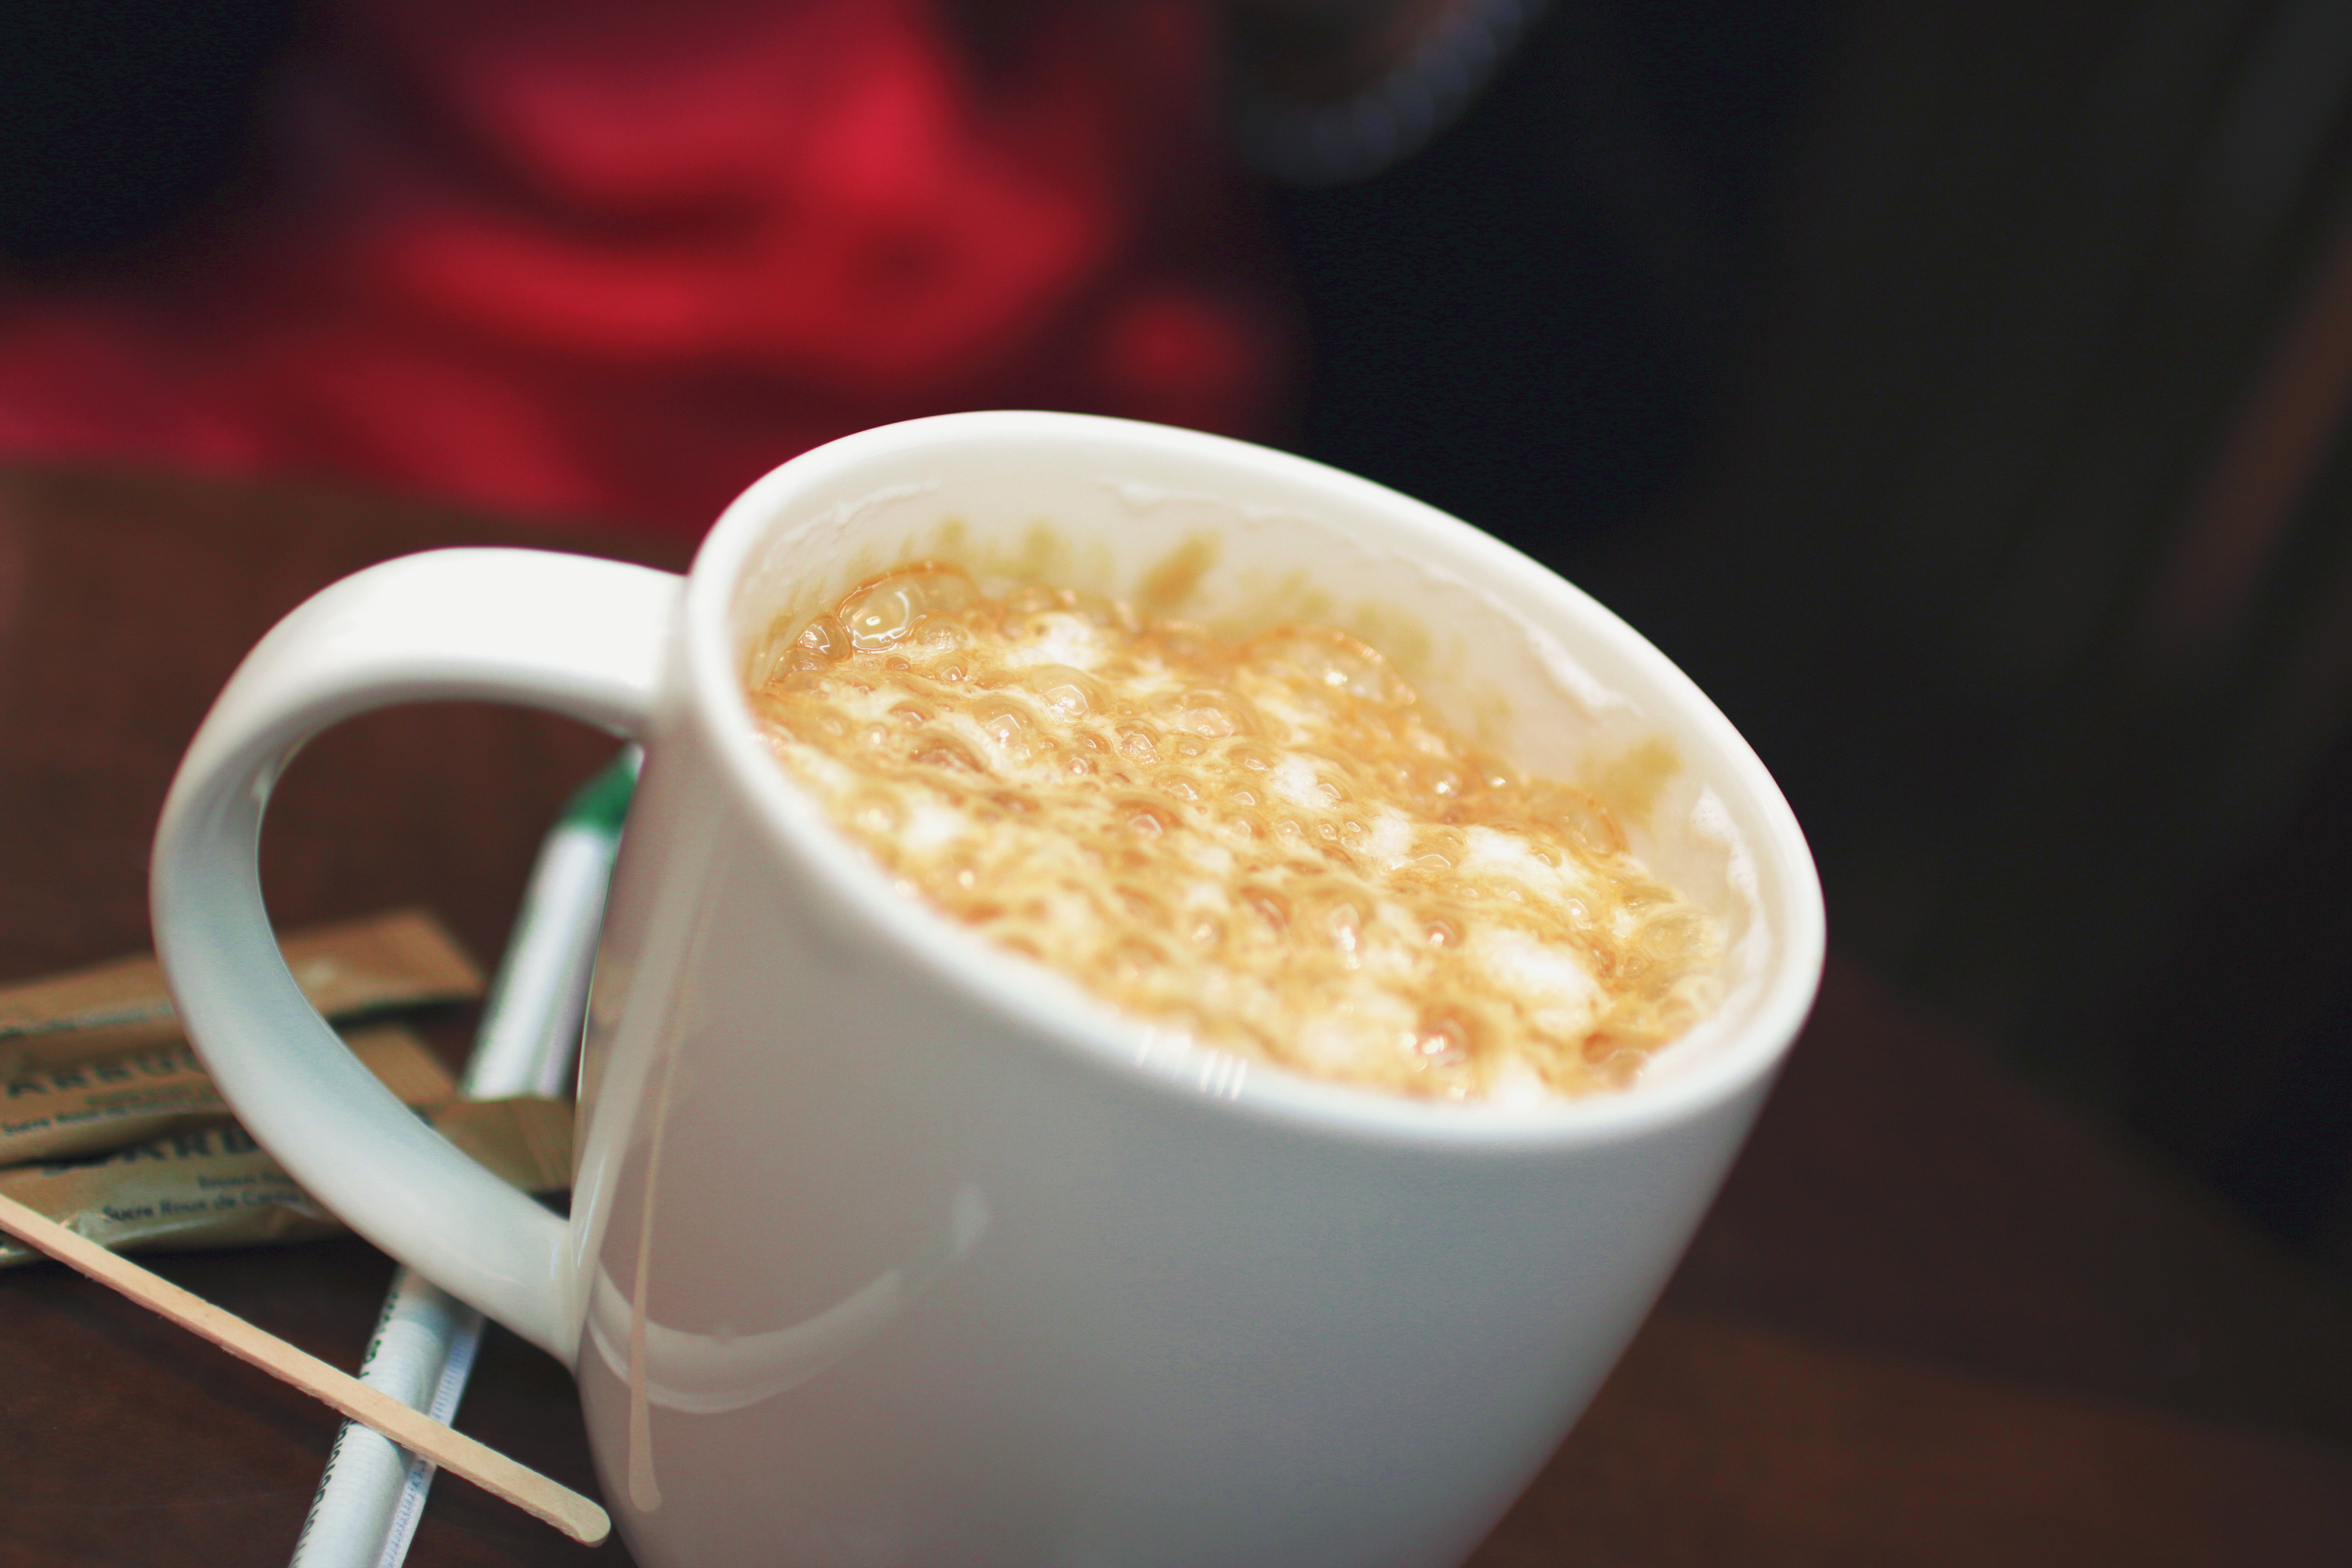
coffee, cup, latte, cappuccino, dish, meal, food, drink, breakfast, milk, mug, dessert, dairy product, flavor, milkshake, caff macchiato, salep